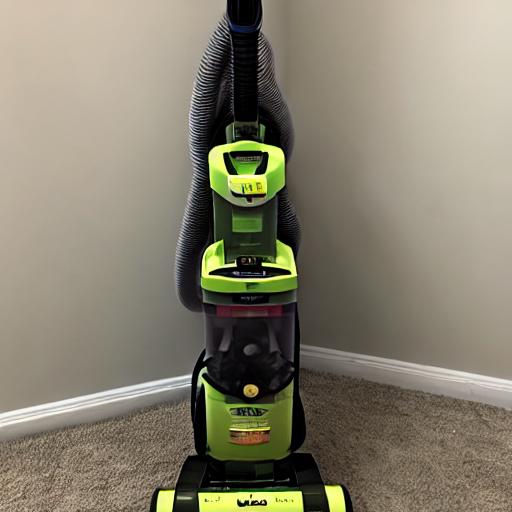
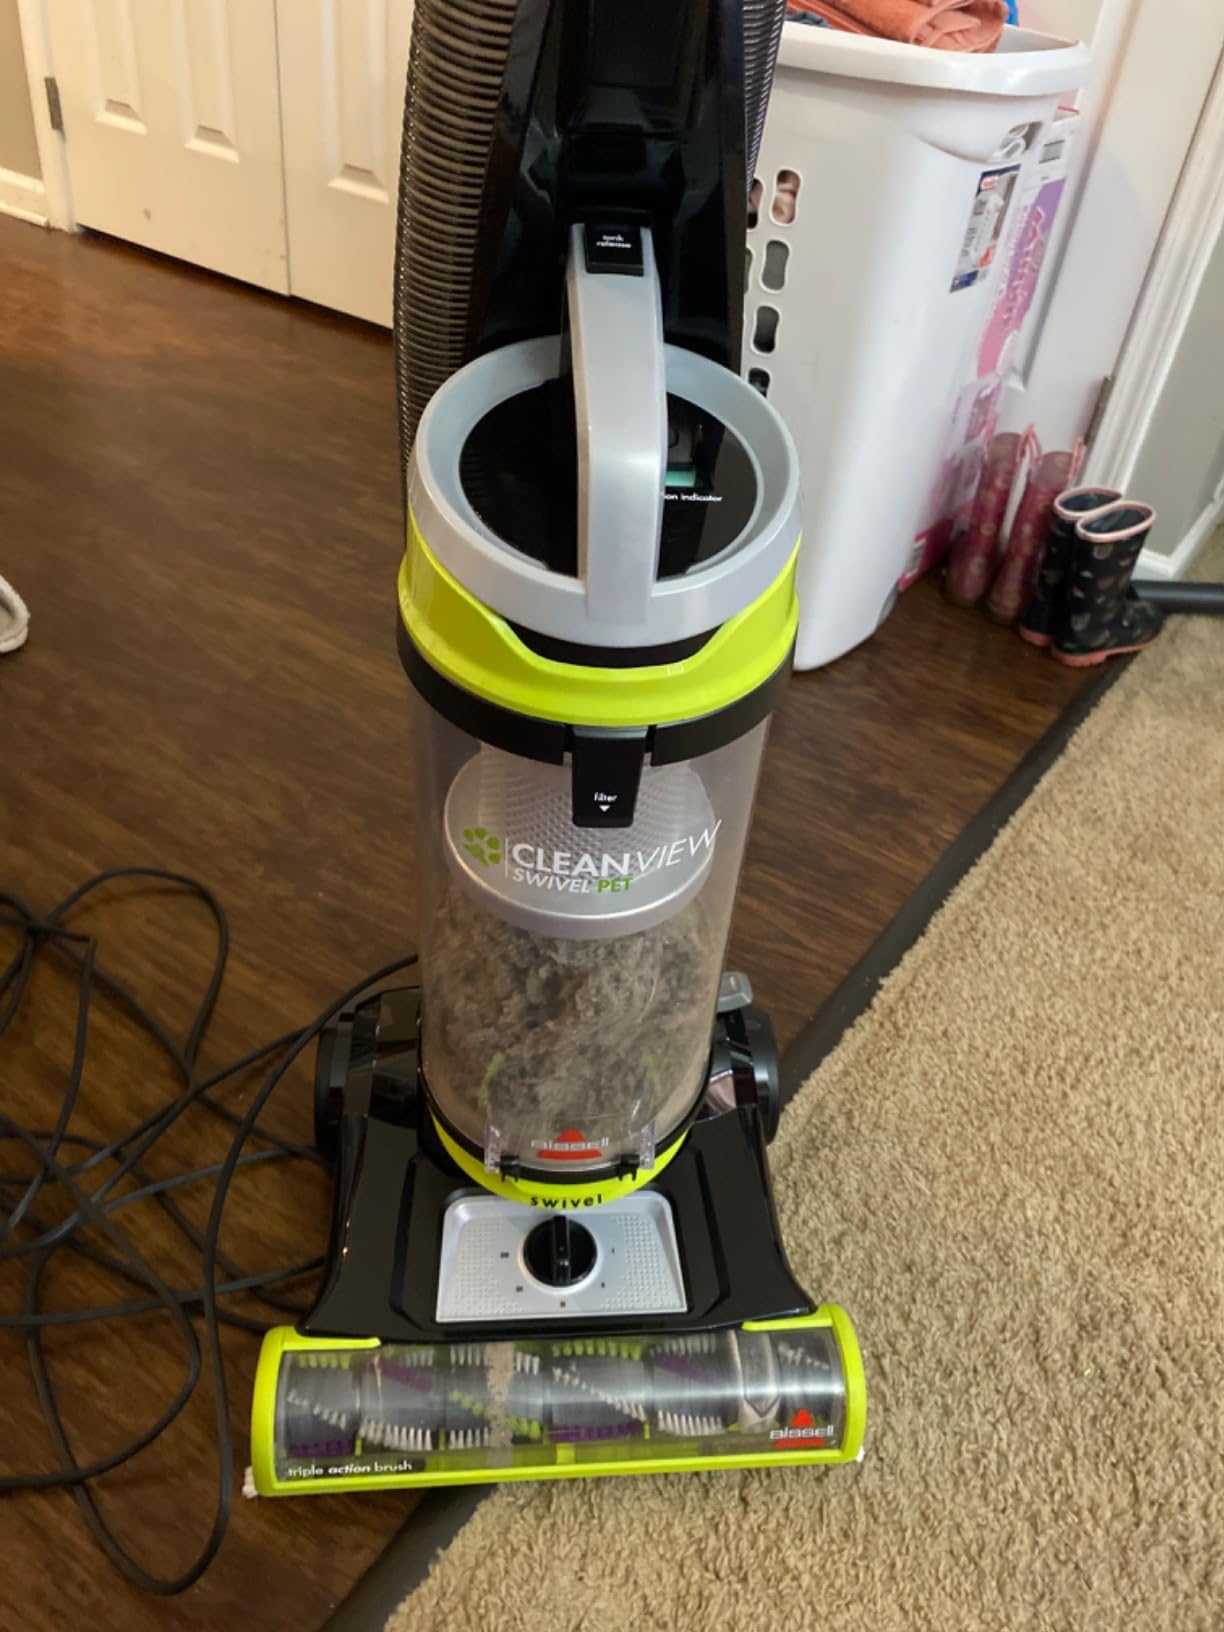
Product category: items_vacuum
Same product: no